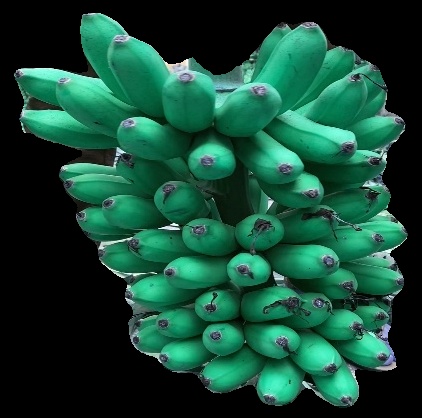
Variety: rasbale
Grade: grade1